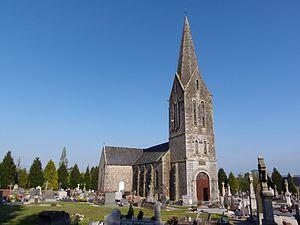
Montbray (Normandie, France). L'église Saint-Martin.
Montbray est une commune française, située dans le département de la Manche en région Normandie, peuplée de 308 habitants.